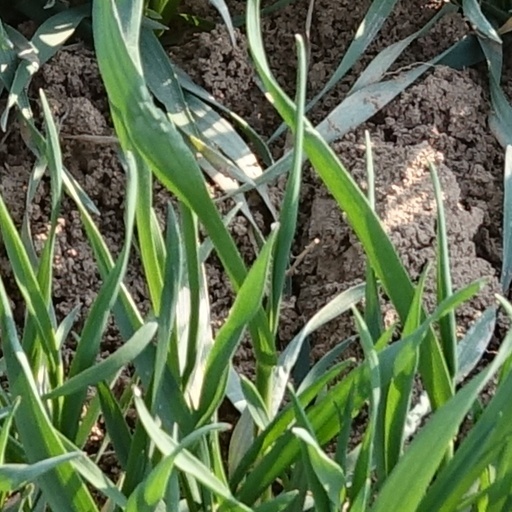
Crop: wheat